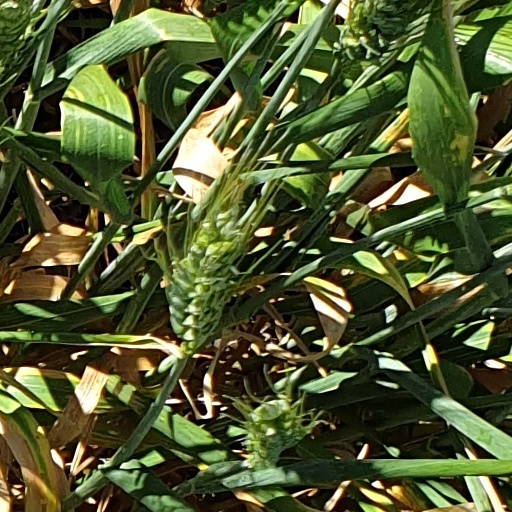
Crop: wheat